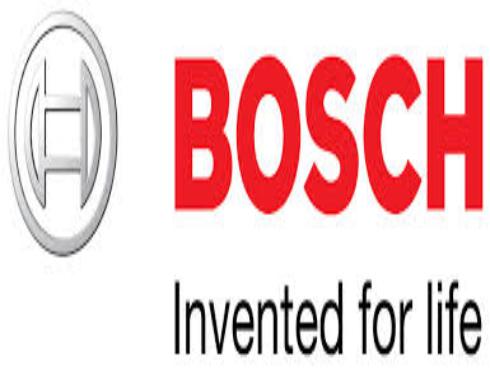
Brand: BOSCH
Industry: Others